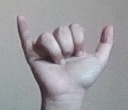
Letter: ya